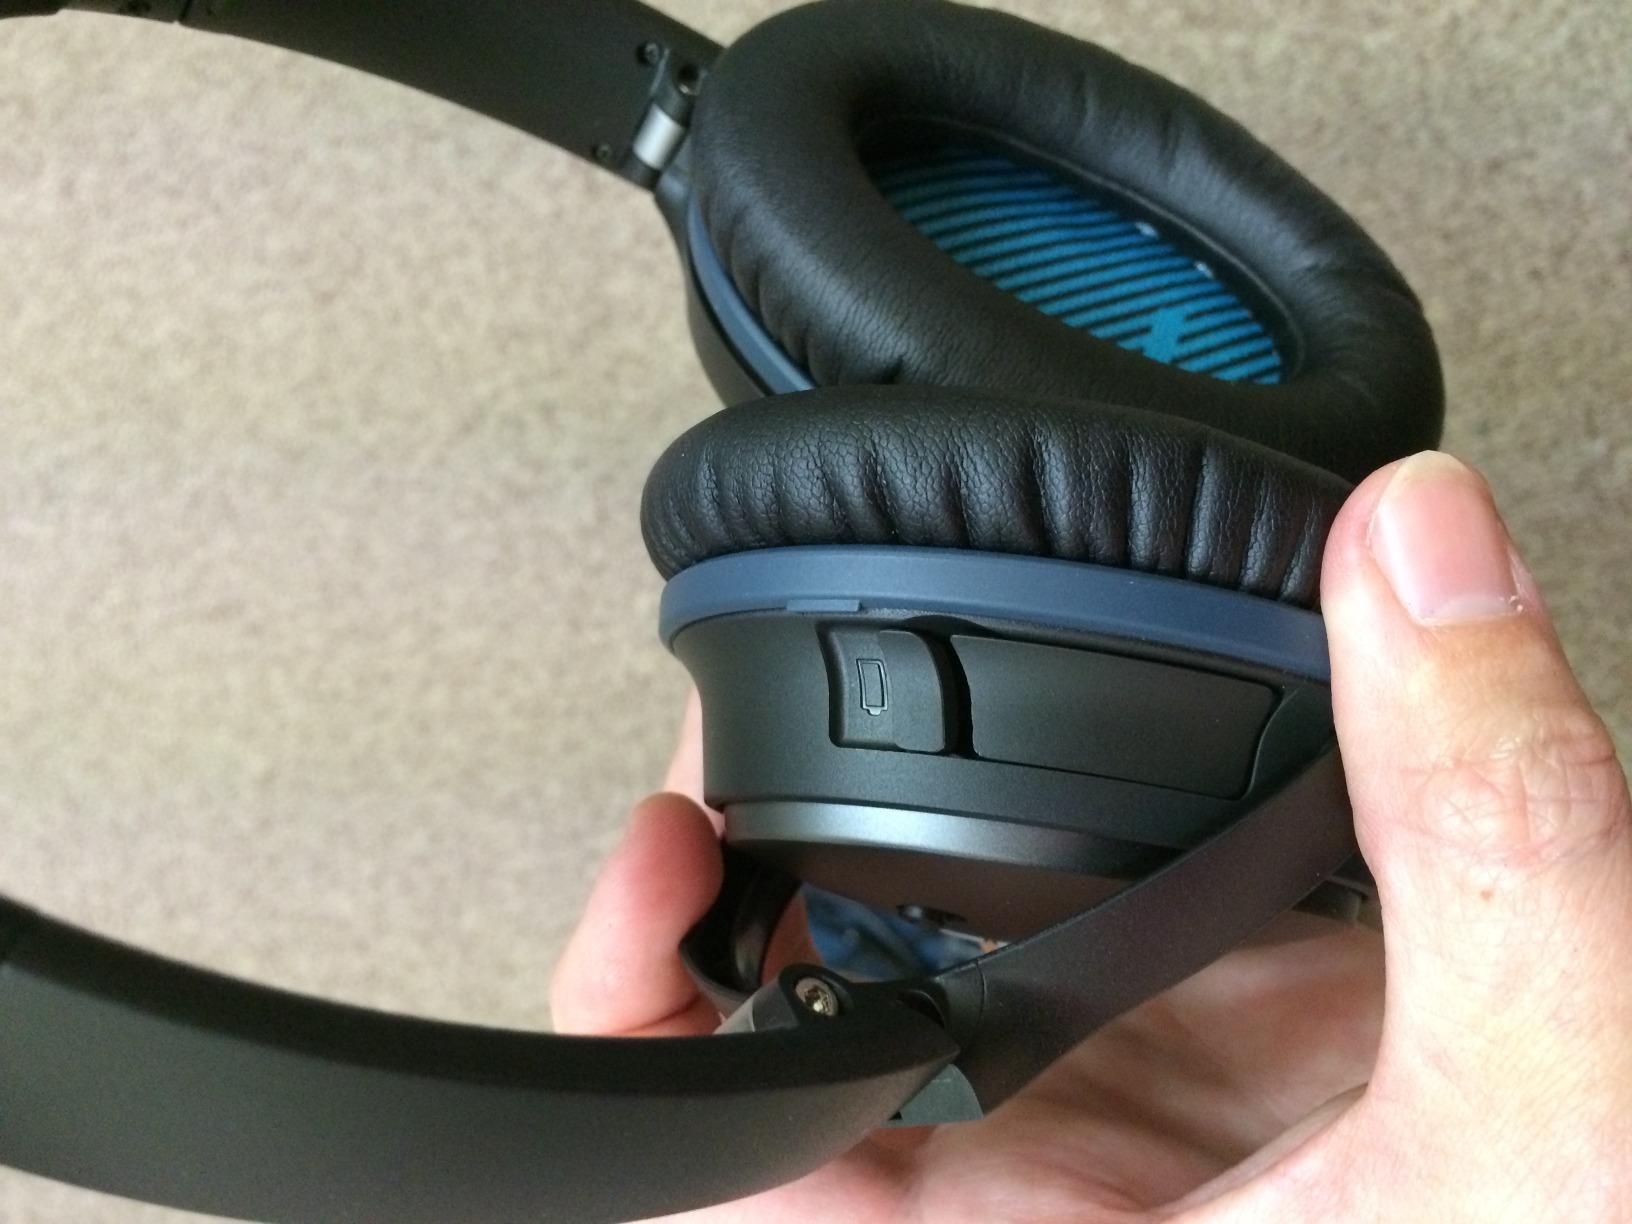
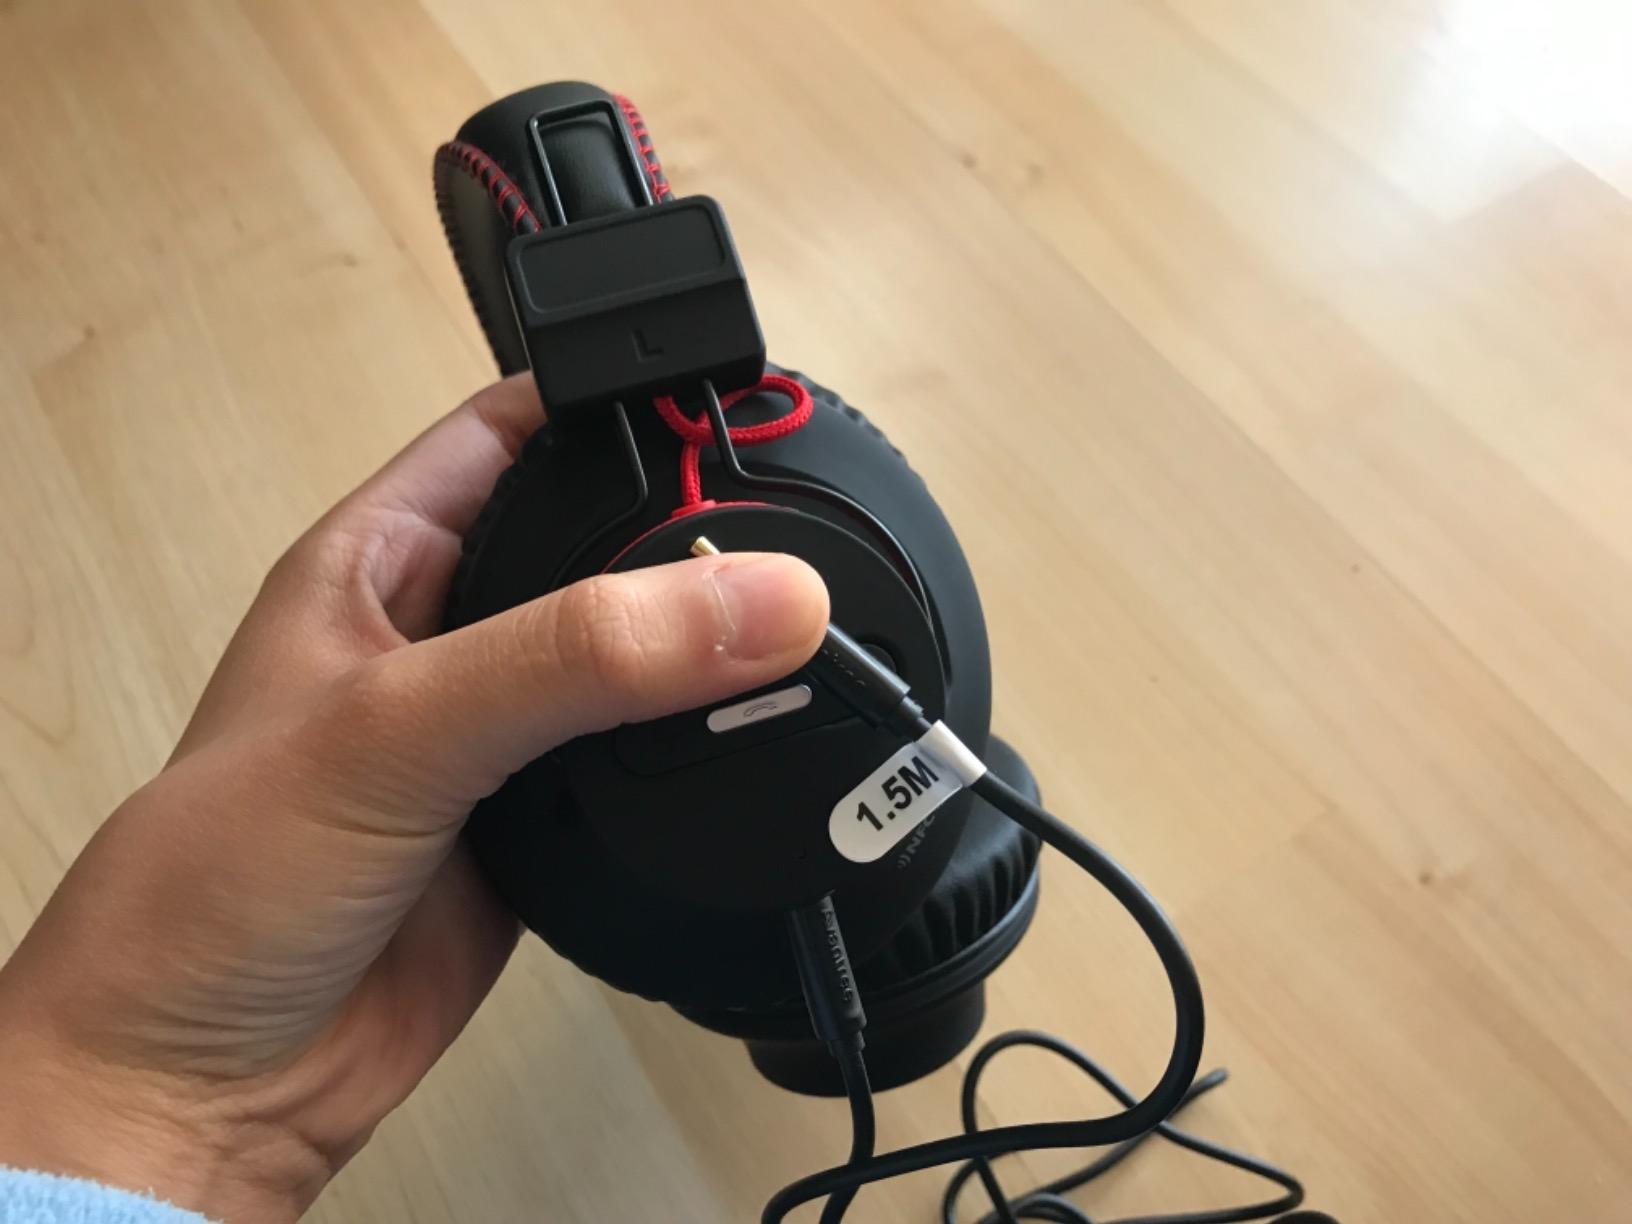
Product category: headphones
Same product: no